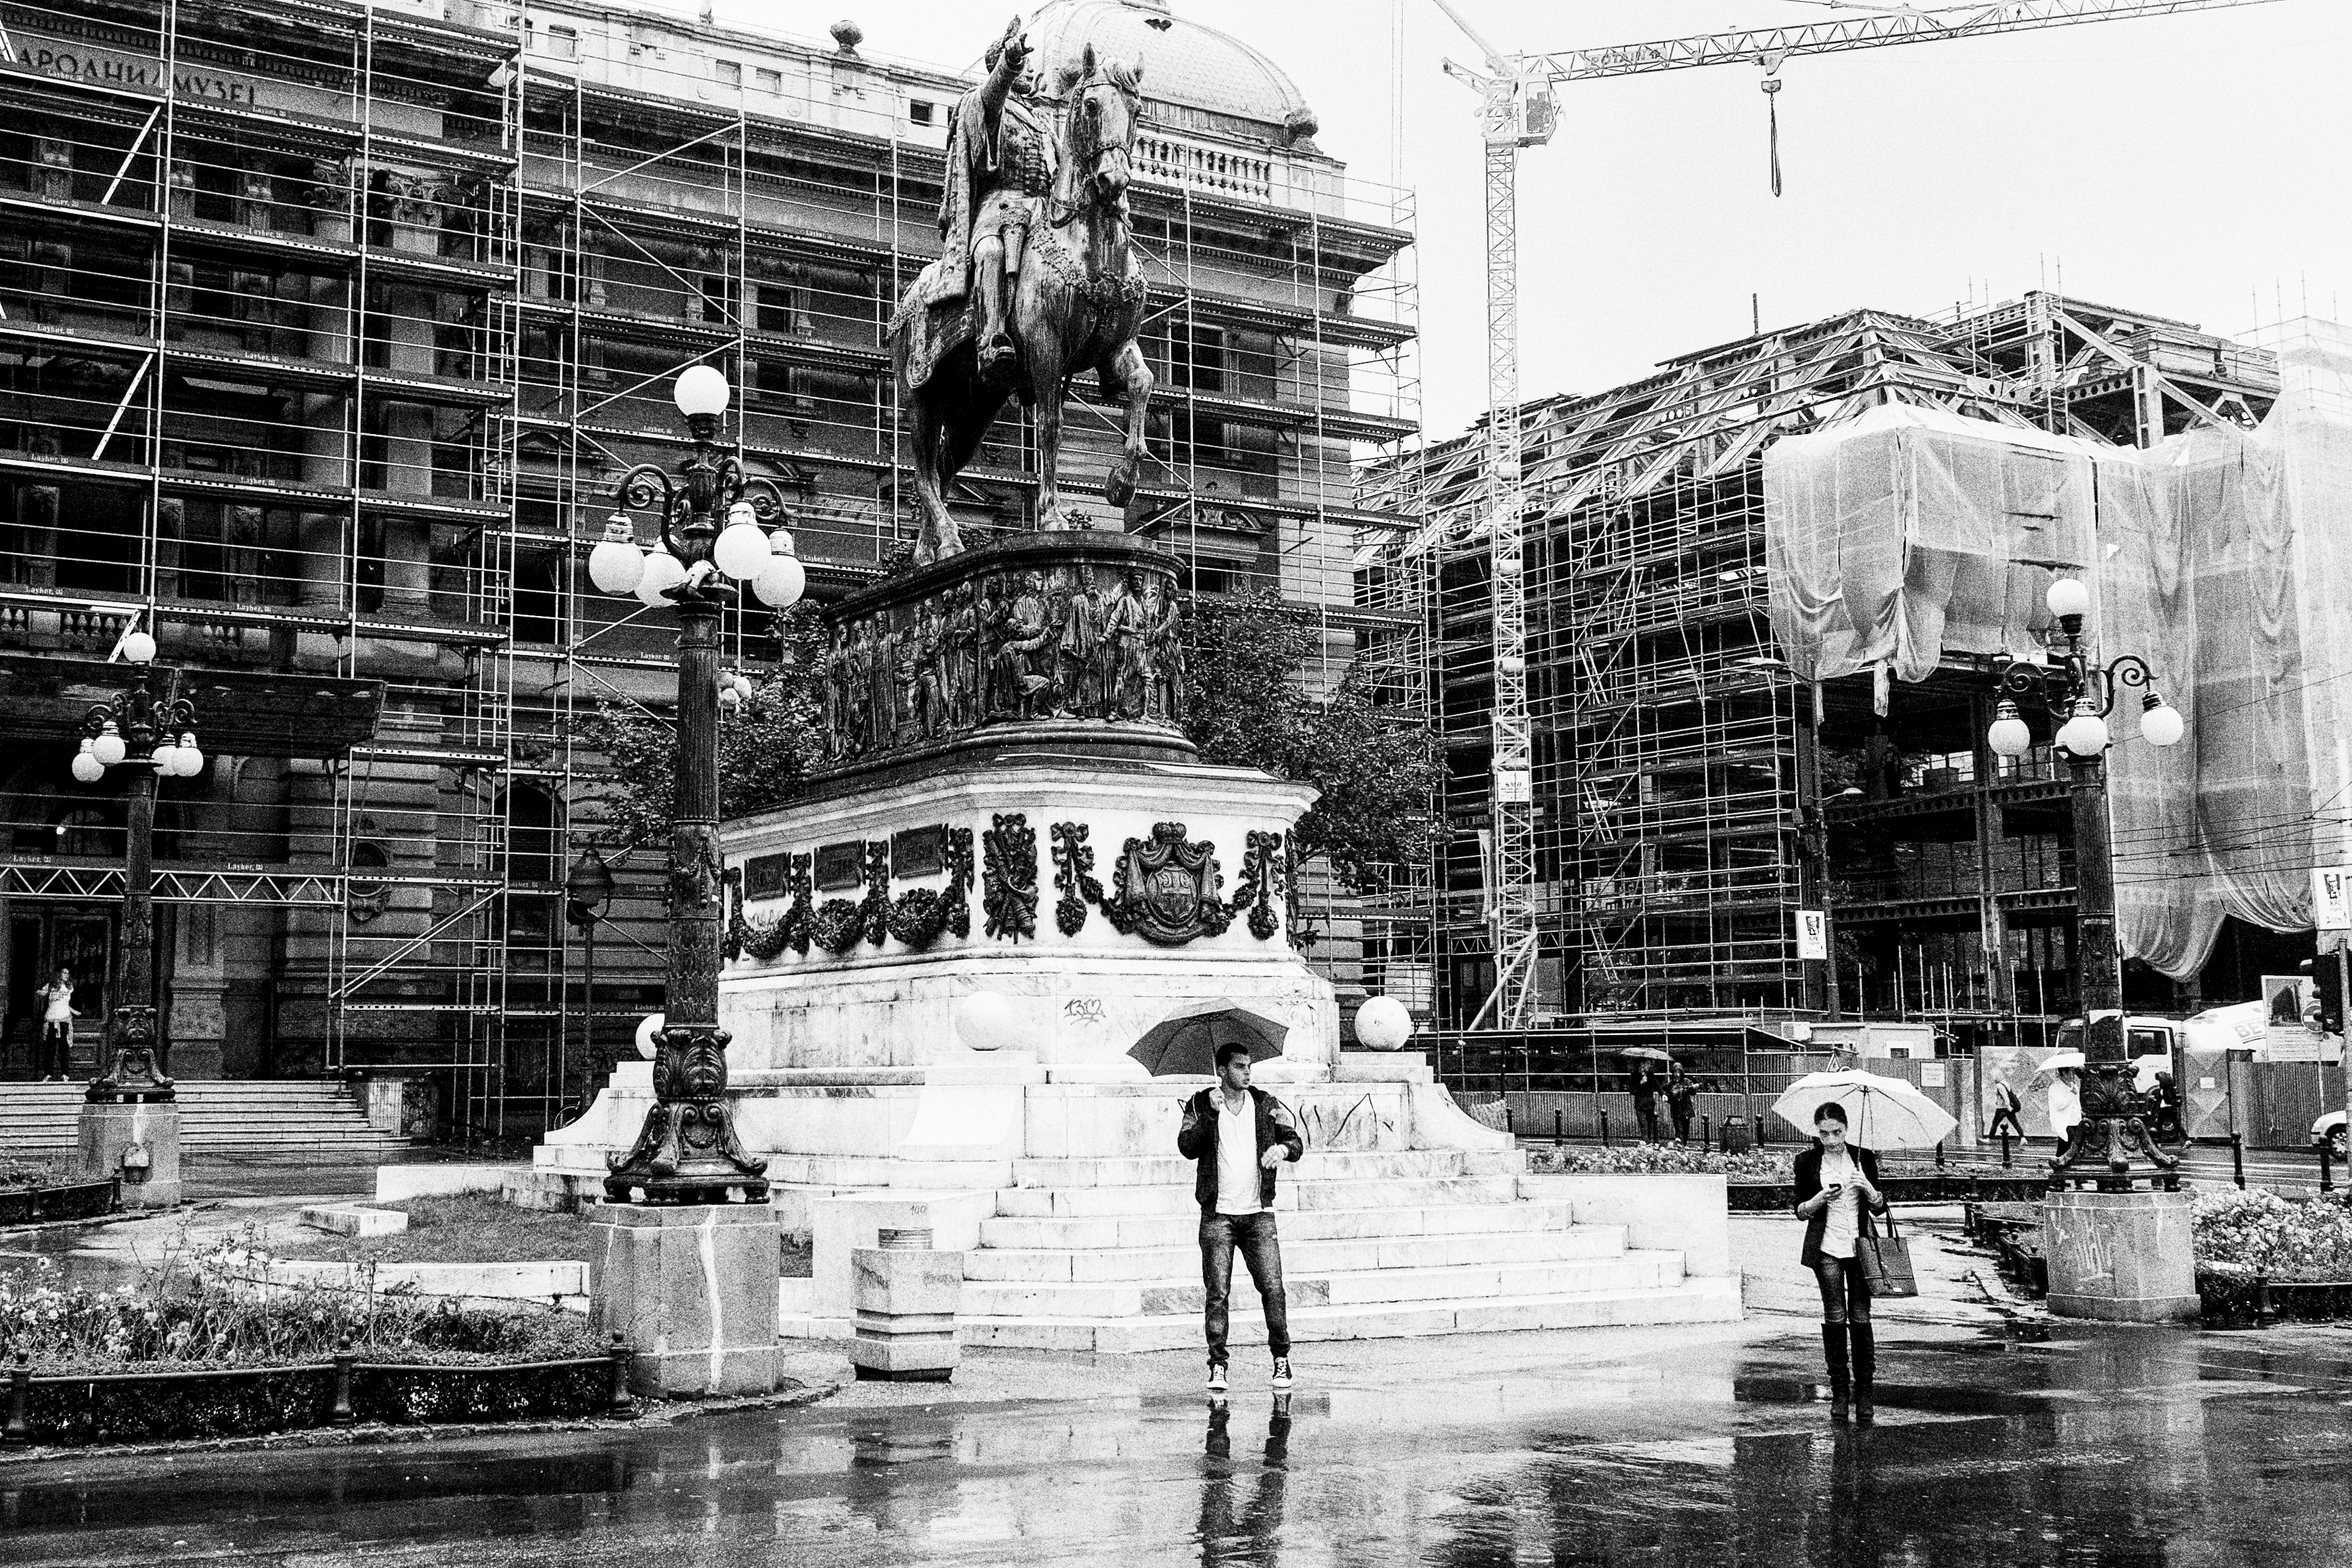
black and white, road, street, photography, city, urban, cityscape, travel, monochrome, bw, blackwhite, serbia, infrastructure, fuji, xe1, water feature, metropolis, fujix, fujixe1, belgrade, urban area, monochrome photography, human settlement